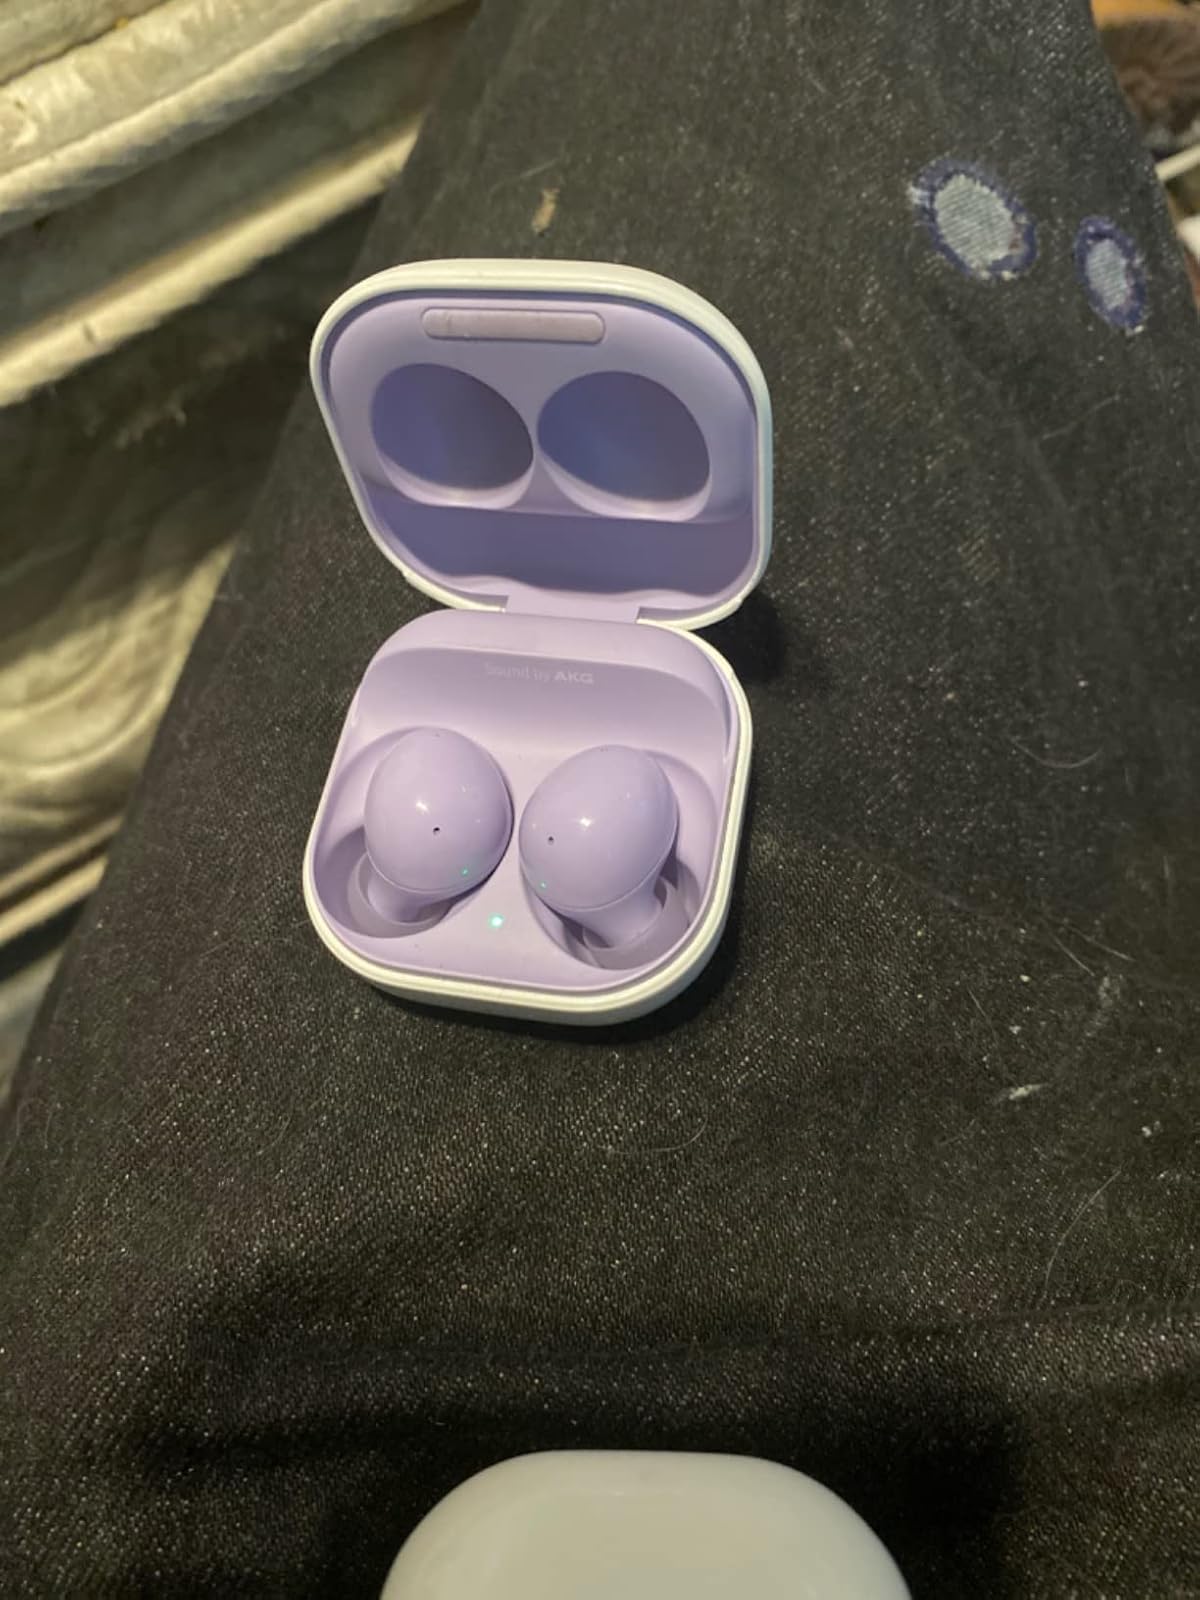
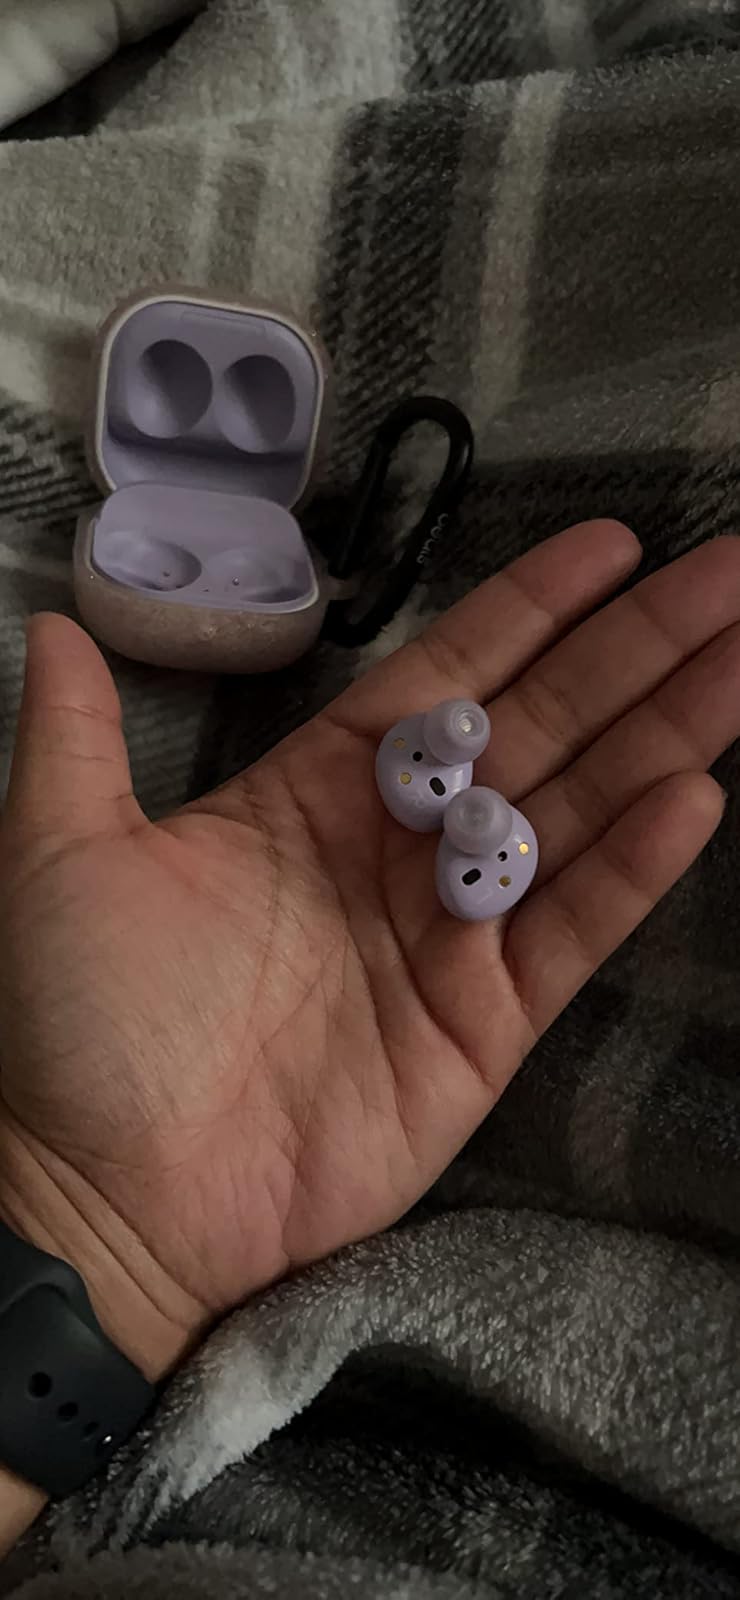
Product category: earbuds
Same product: yes